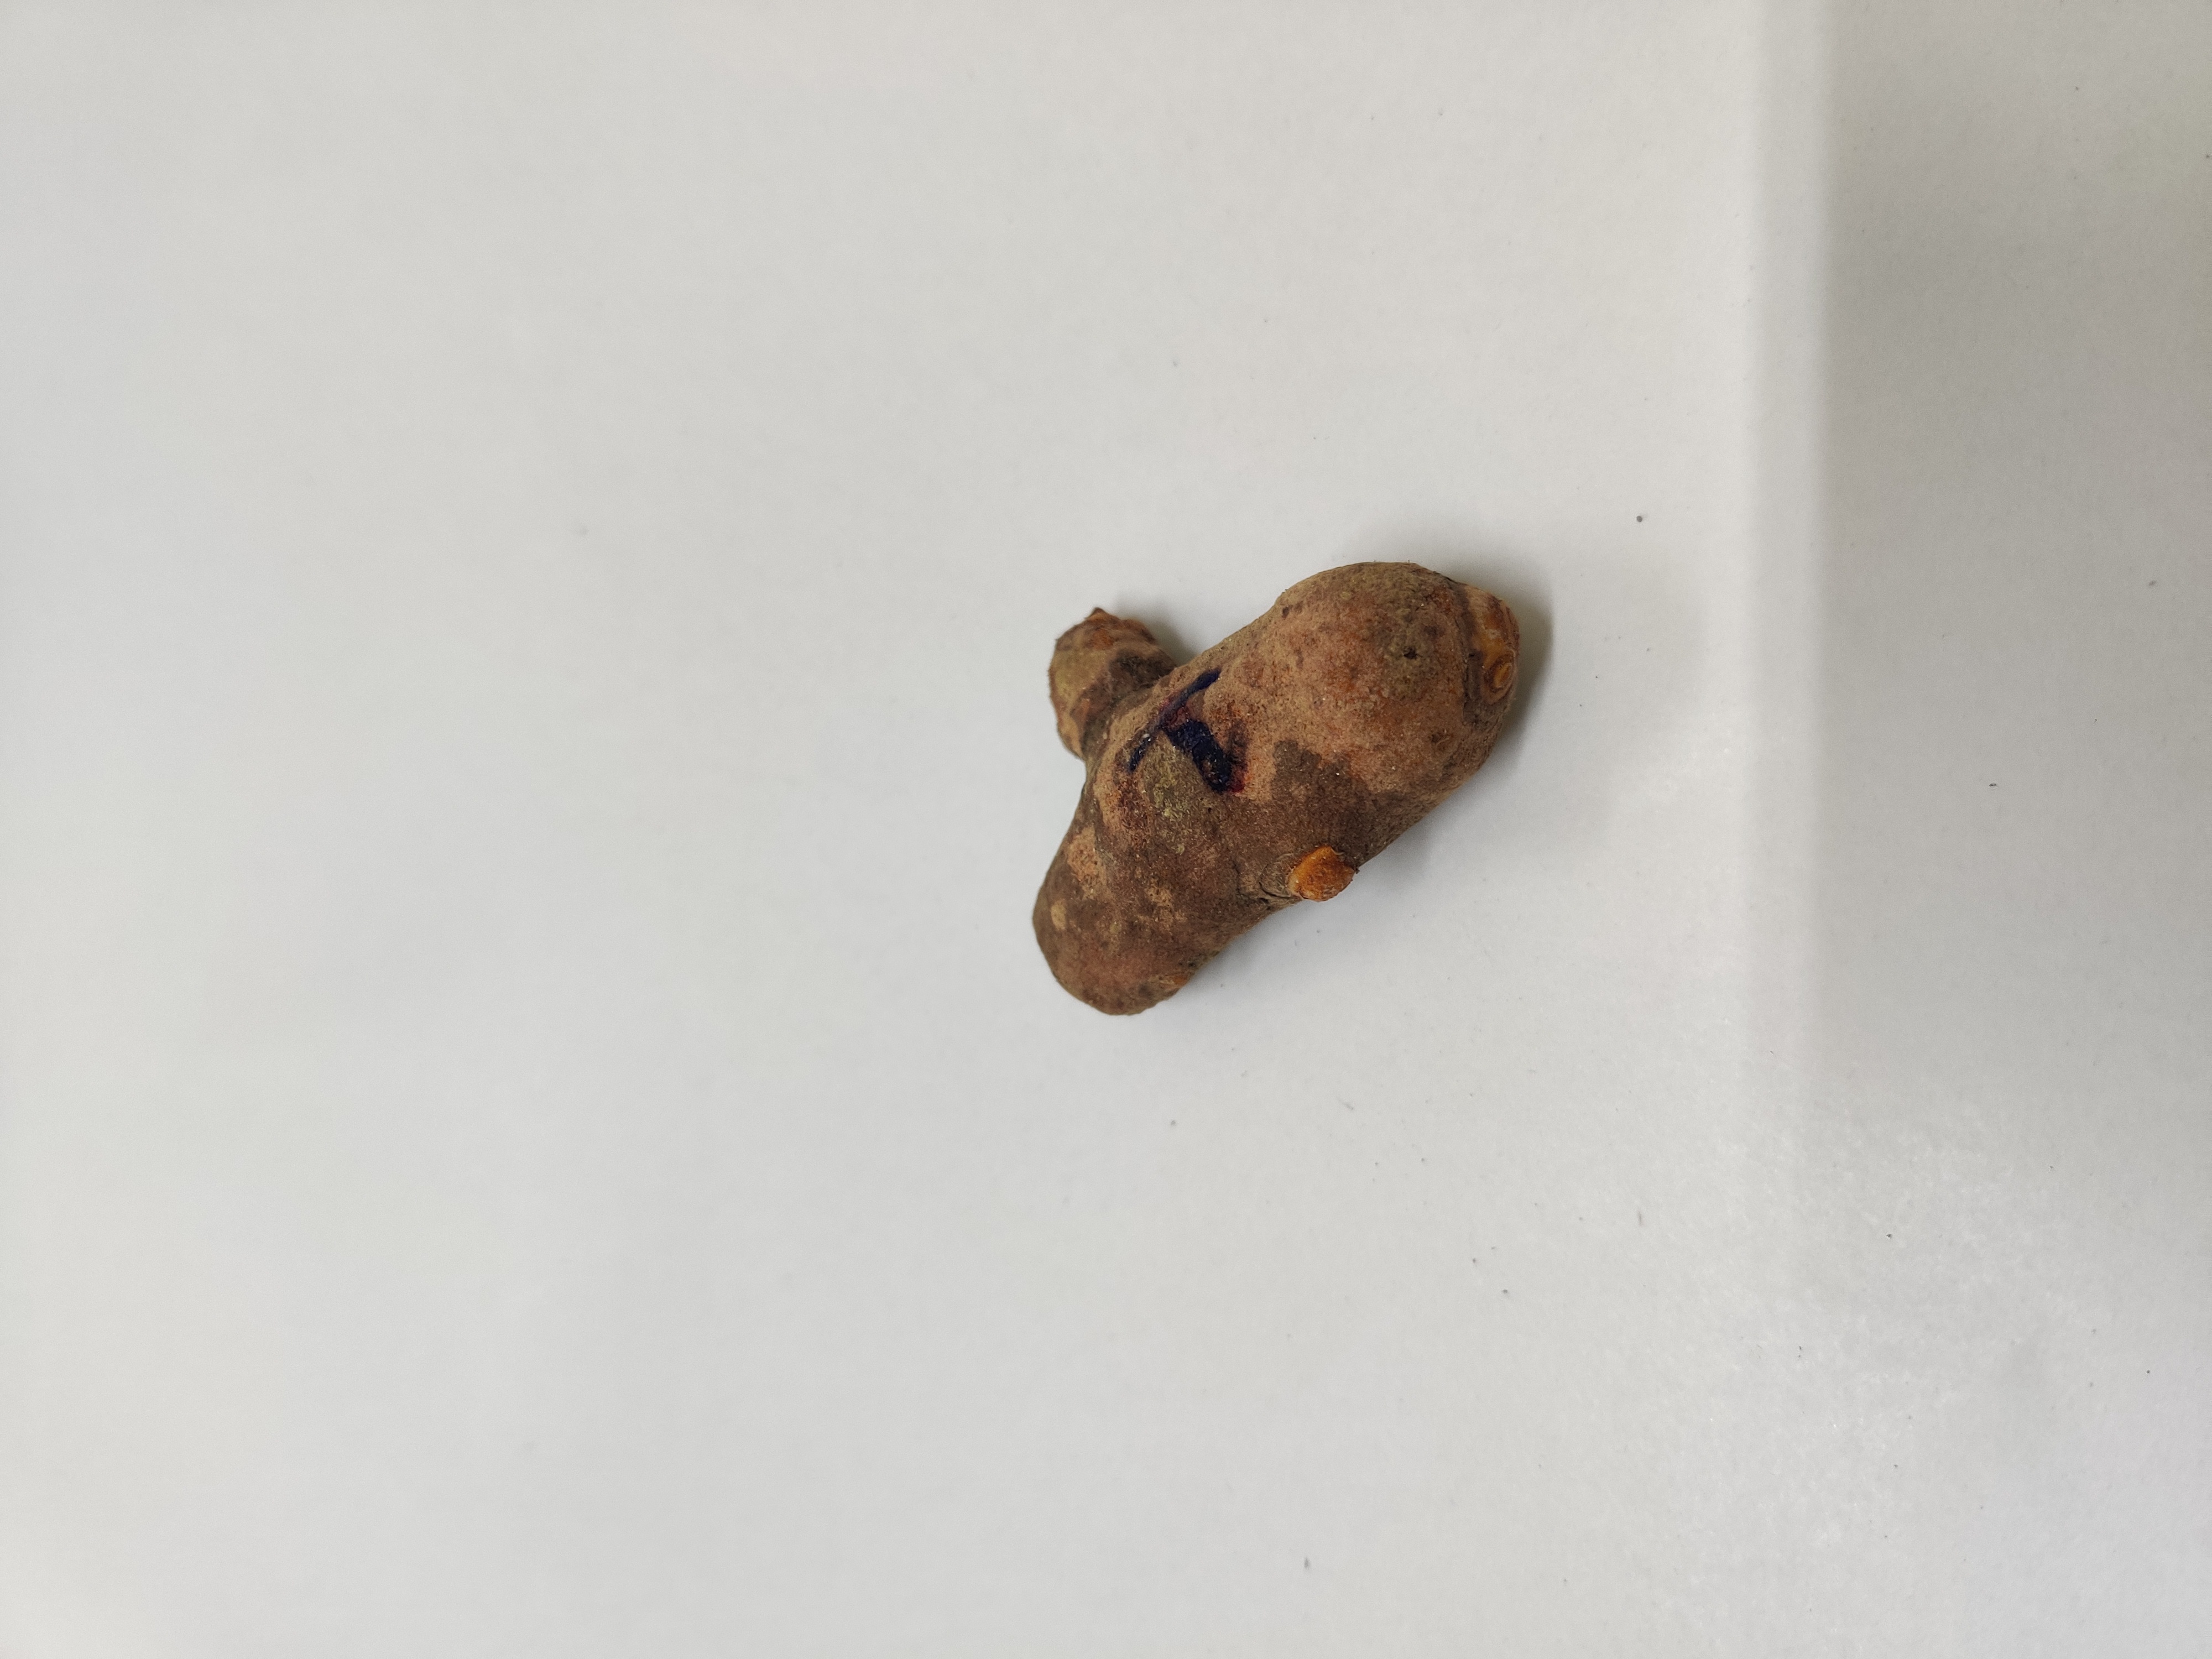
Crop: Turmeric
Condition: Severely Damaged